Armenia in the Eurovision Song Contest 2017

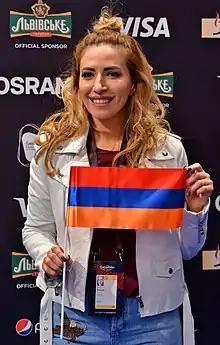
Artsvik during a press meet and greet

All countries except the "Big Five" (France, Germany, Italy, Spain and the United Kingdom), and the host country, are required to qualify from one of two semi-finals in order to compete for the final; the top ten countries from each semi-final progress to the final. The European Broadcasting Union (EBU) split up the competing countries into six different pots based on voting patterns from previous contests, with countries with favourable voting histories put into the same pot. On 31 January 2017, a special allocation draw was held which placed each country into one of the two semi-finals, as well as which half of the show they would perform in. Armenia was placed into the first semi-final, to be held on 9 May 2017, and was scheduled to perform in the second half of the show.